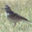
Label: bird